Prime number

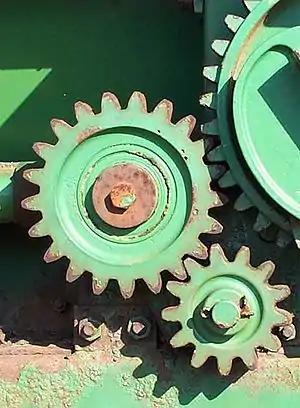
The small gear in this piece of farm equipment has 13 teeth, a prime number, and the middle gear has 21, relatively prime to 13.

For a long time, number theory in general, and the study of prime numbers in particular, was seen as the canonical example of pure mathematics, with no applications outside of mathematics other than the use of prime numbered gear teeth to distribute wear evenly. In particular, number theorists such as British mathematician G. H. Hardy prided themselves on doing work that had absolutely no military significance.